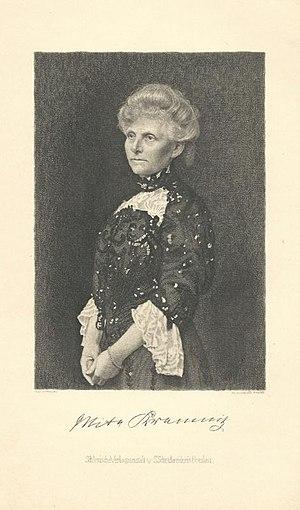
Mite Kremnitz, née Marie Charlotte von Bardeleben ; née le 4 janvier 1852 à Greifswald, morte le 18 juillet 1916 à Berlin, est une femme de lettres allemande.